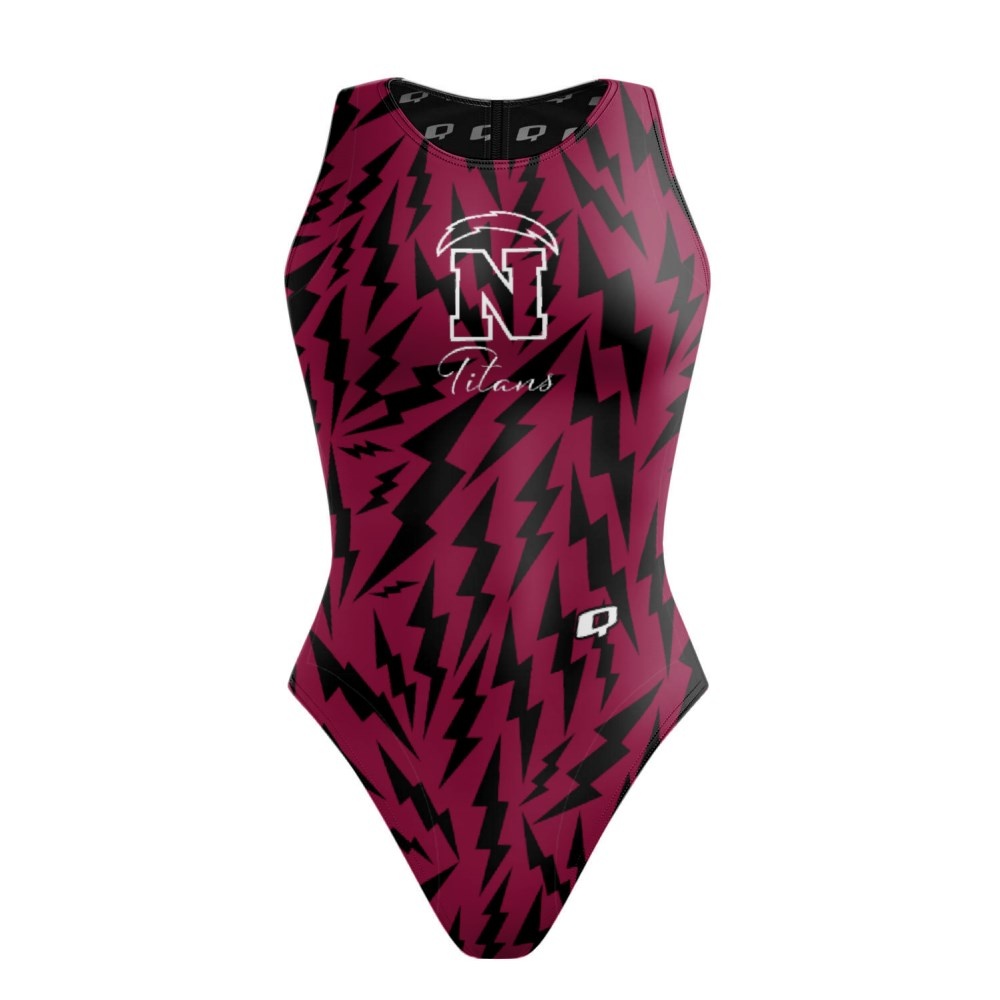
NHS Titans - Waterpolo Strap
Brand: Custom
Category: Sporting Goods > Athletics > Water Polo > Water Polo Training Aids > Water Polo Training Vests